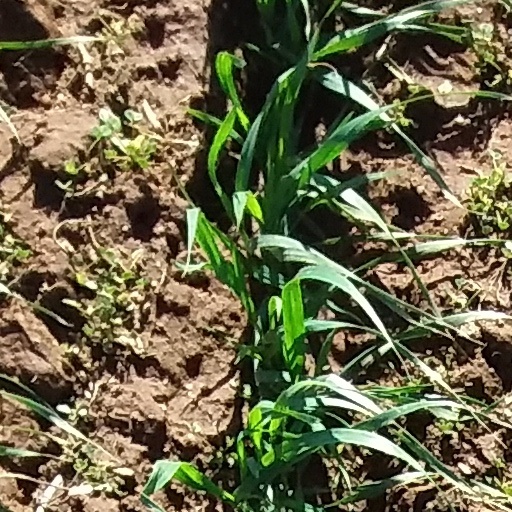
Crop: wheat